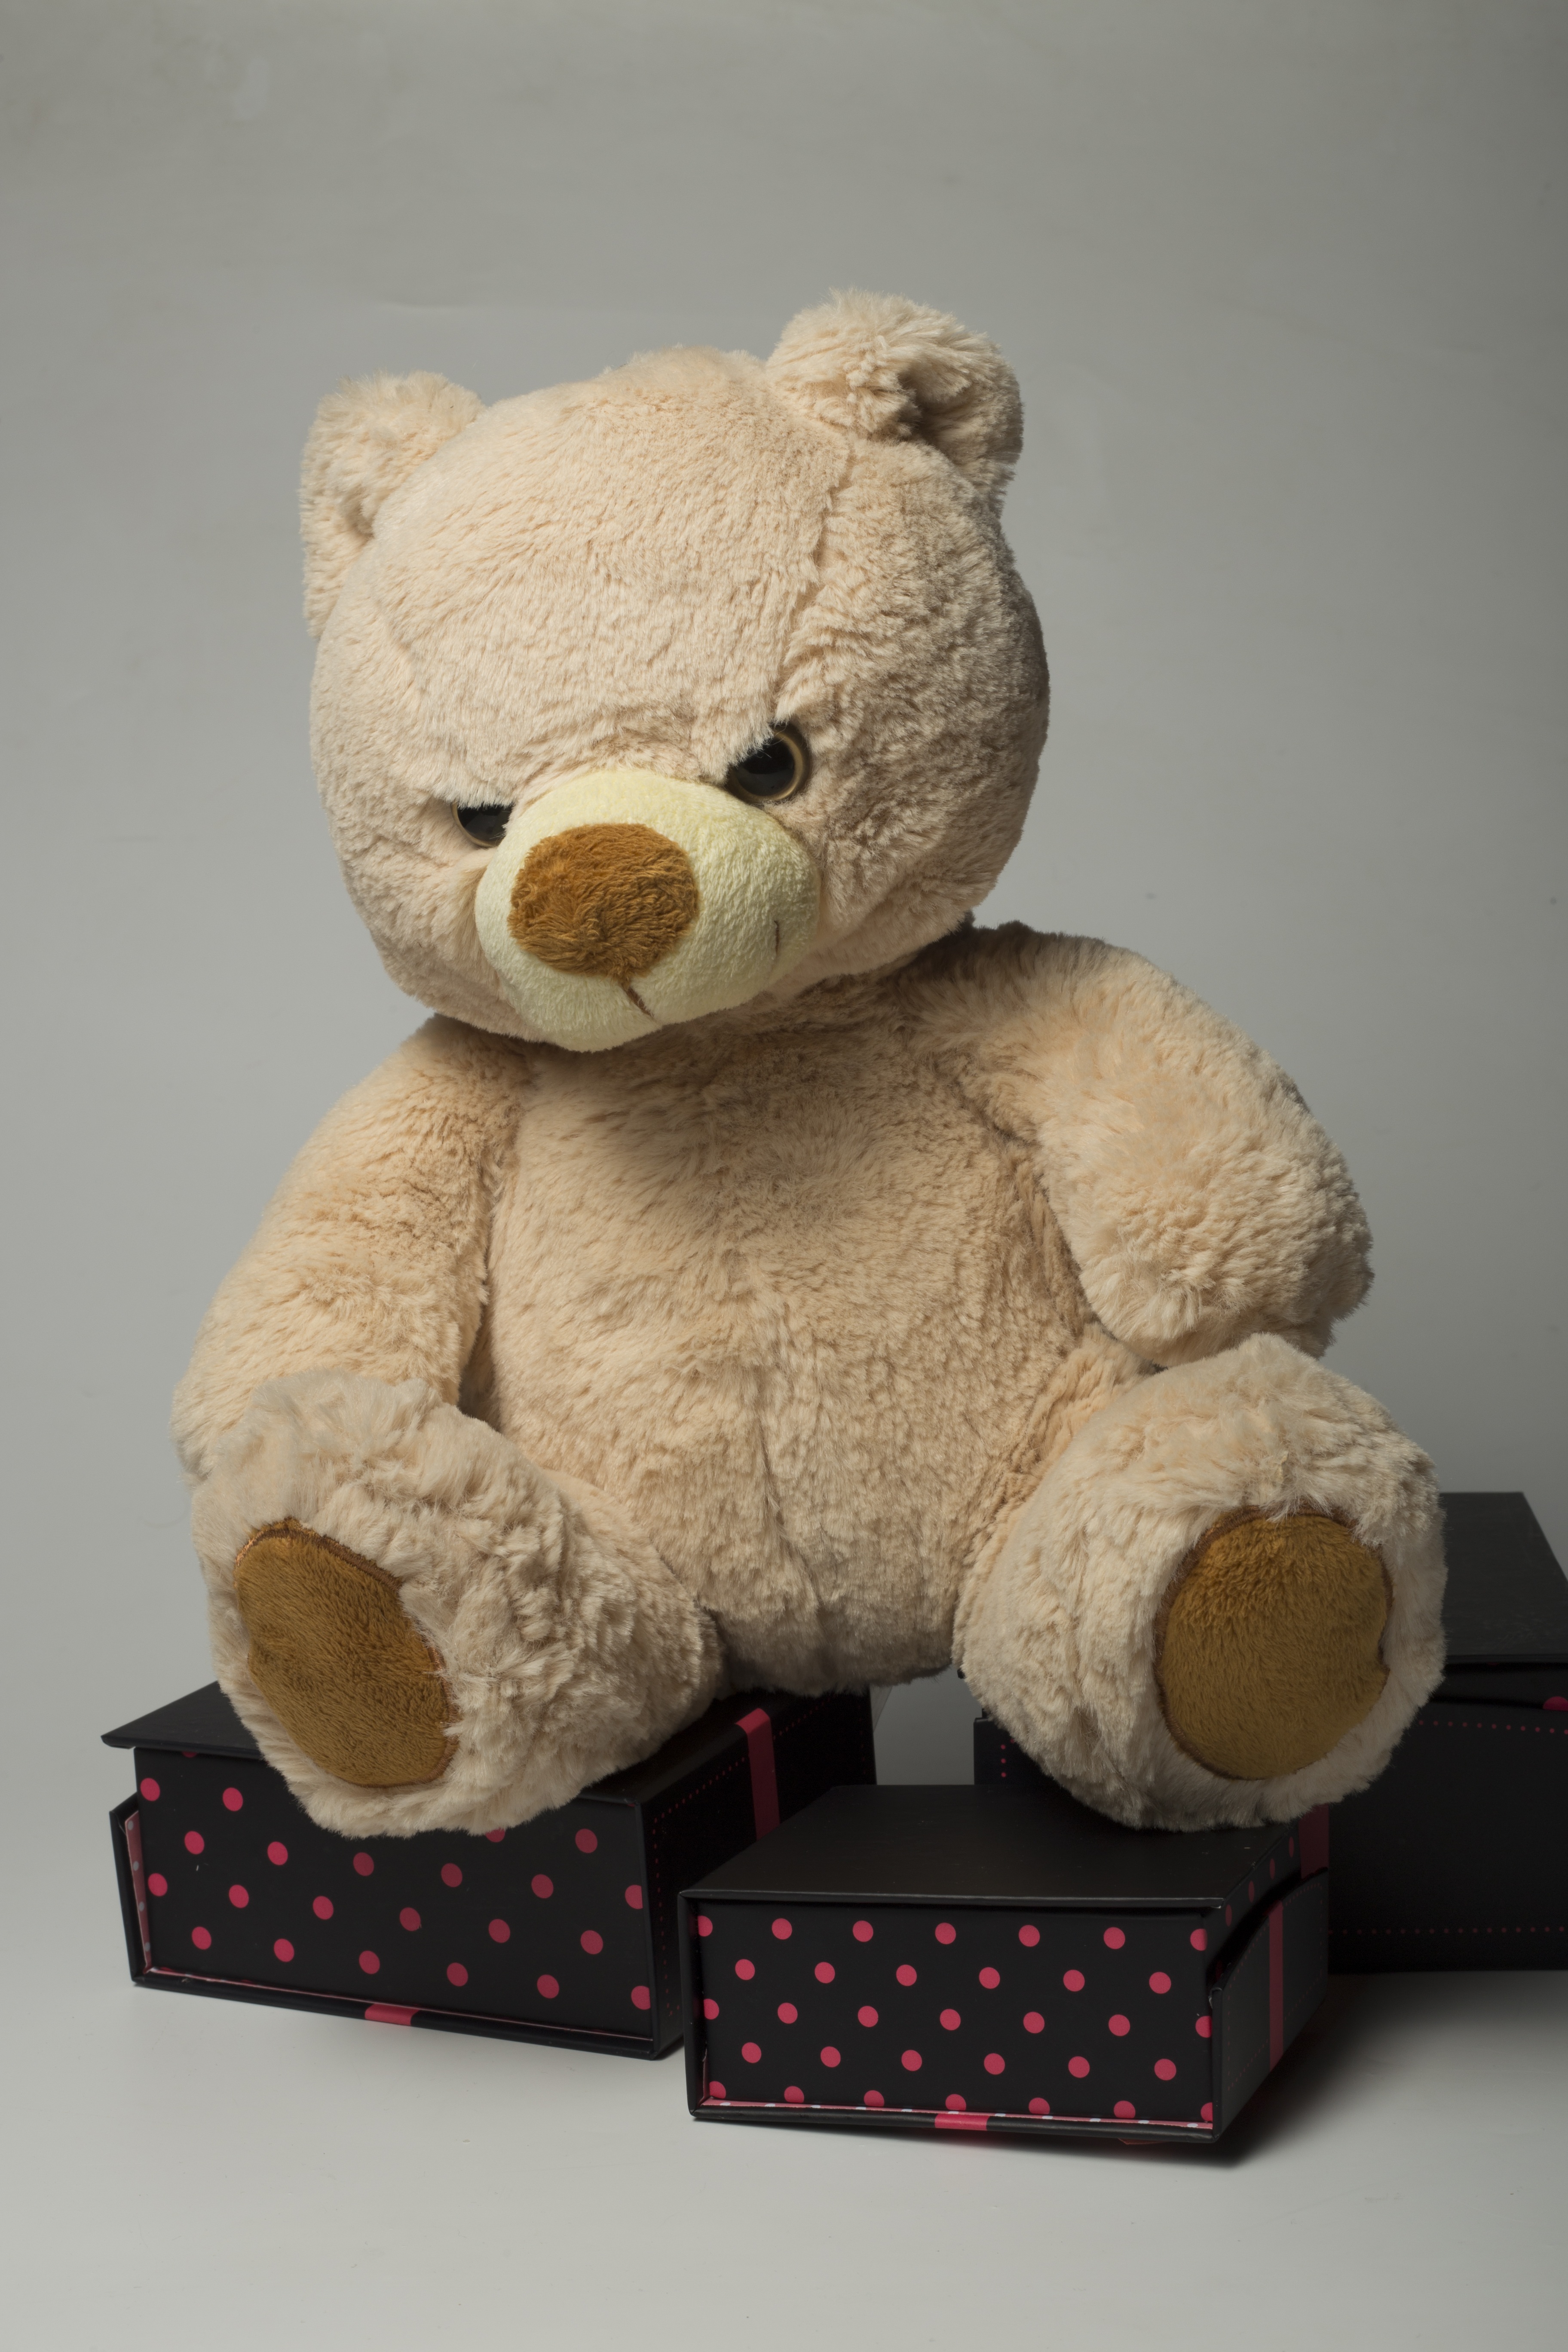
bear, toy, teddy bear, gifts, textile, children, plush, stuffed toy